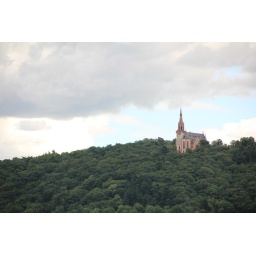
Picture of lone castle on a hill surrounded by trees, near the town of Rudesheim, Germany.